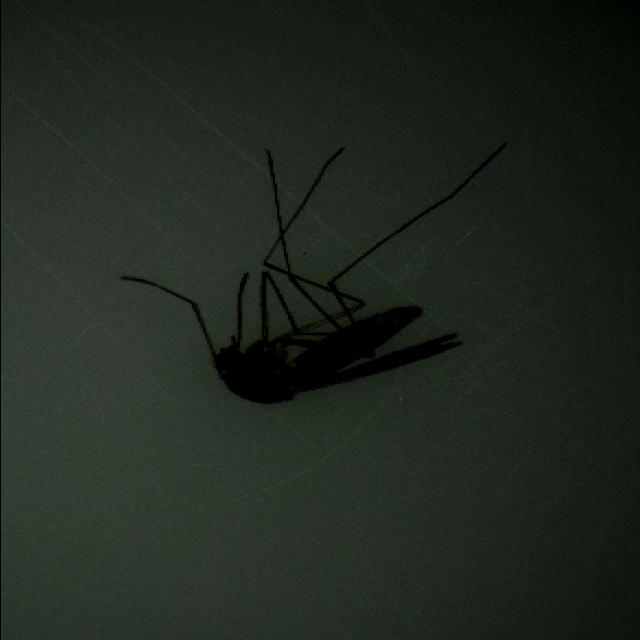
Species: culex_pipiens